Oreobates amarakaeri

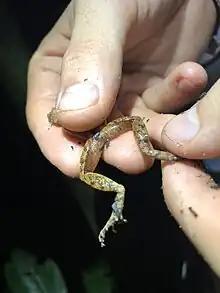
A view of the flash marks of Oreobates amarakaeri.

The Amarakaeri's big-headed frog has a brown dorsum with low warts, a black W-shaped mark which may be absent, and some black spotting. On the face there are lightly darkened lipbars, and on the legs there are transverse darkened bands. The groin, belly, and ventral surfaces of the limbs are orange. Their throats are grey or white with white or orange spots. Two individuals in the Amarakaeri Communal Reserve were found to have a grey belly with orange splotches instead of a primarily orange belly. The iris is golden with fine black reticulations and a black notch at the bottom of the pupil.